Circassian genocide

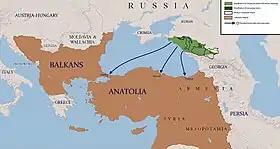
Resettlement of Circassians in the Ottoman Empire

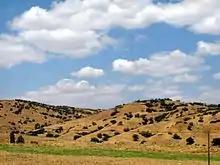
Present-day Inner Anatolia

The operation was not done with any degree of efficiency by the Russians, forcing the Circassians typically to leave using unchartered vessels, thus opening themselves up to abuses by the captains of such vessels. In some cases as many as 1,800 refugees were packed into one ship, which would also carry livestock and household possessions. When the ships did not sink, such crowded environments proved suitable for the spread of diseases and dehydration, and when the ships arrived at their destinations, they contained only remnants of their original human cargo. For this reason, they were referred to by contemporary observers as "floating graveyards" with "decks swarming with the dead and dying".